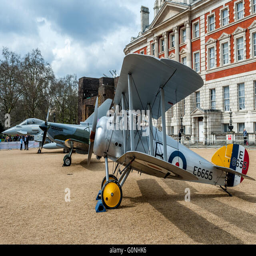
ahead of the centenary , the museum displays iconic aircraft